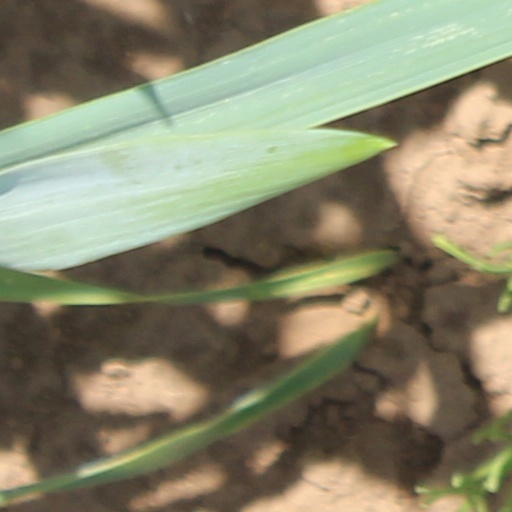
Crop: wheat